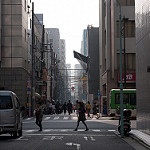
Label: street